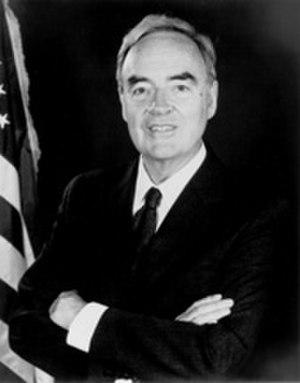
Harris Llewellyn Wofford Jr. est un homme politique américain, né le 9 avril 1926 à New York et mort le 21 janvier 2019 à Washington, D.C.
Depuis l'indépendance des États-Unis, l'État de Pennsylvanie élit deux sénateurs, membres du Sénat fédéral.